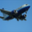
Label: airplane